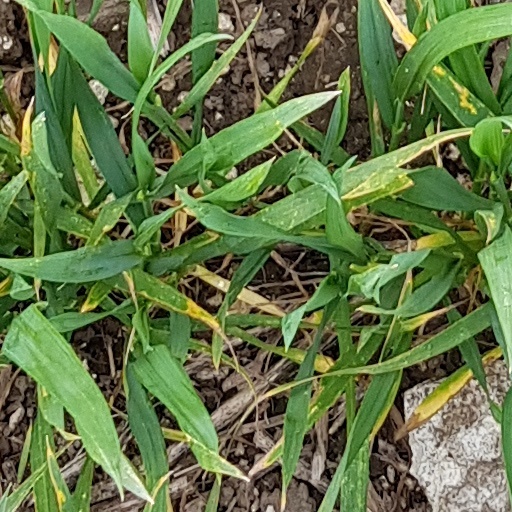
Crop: wheat